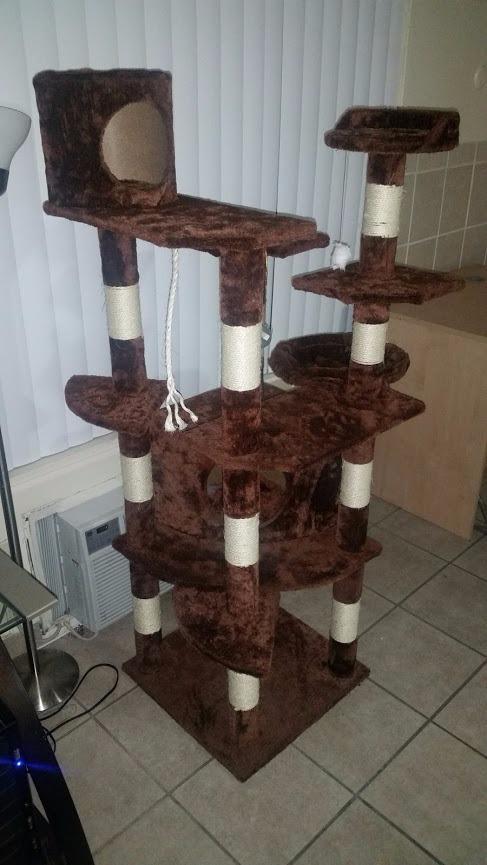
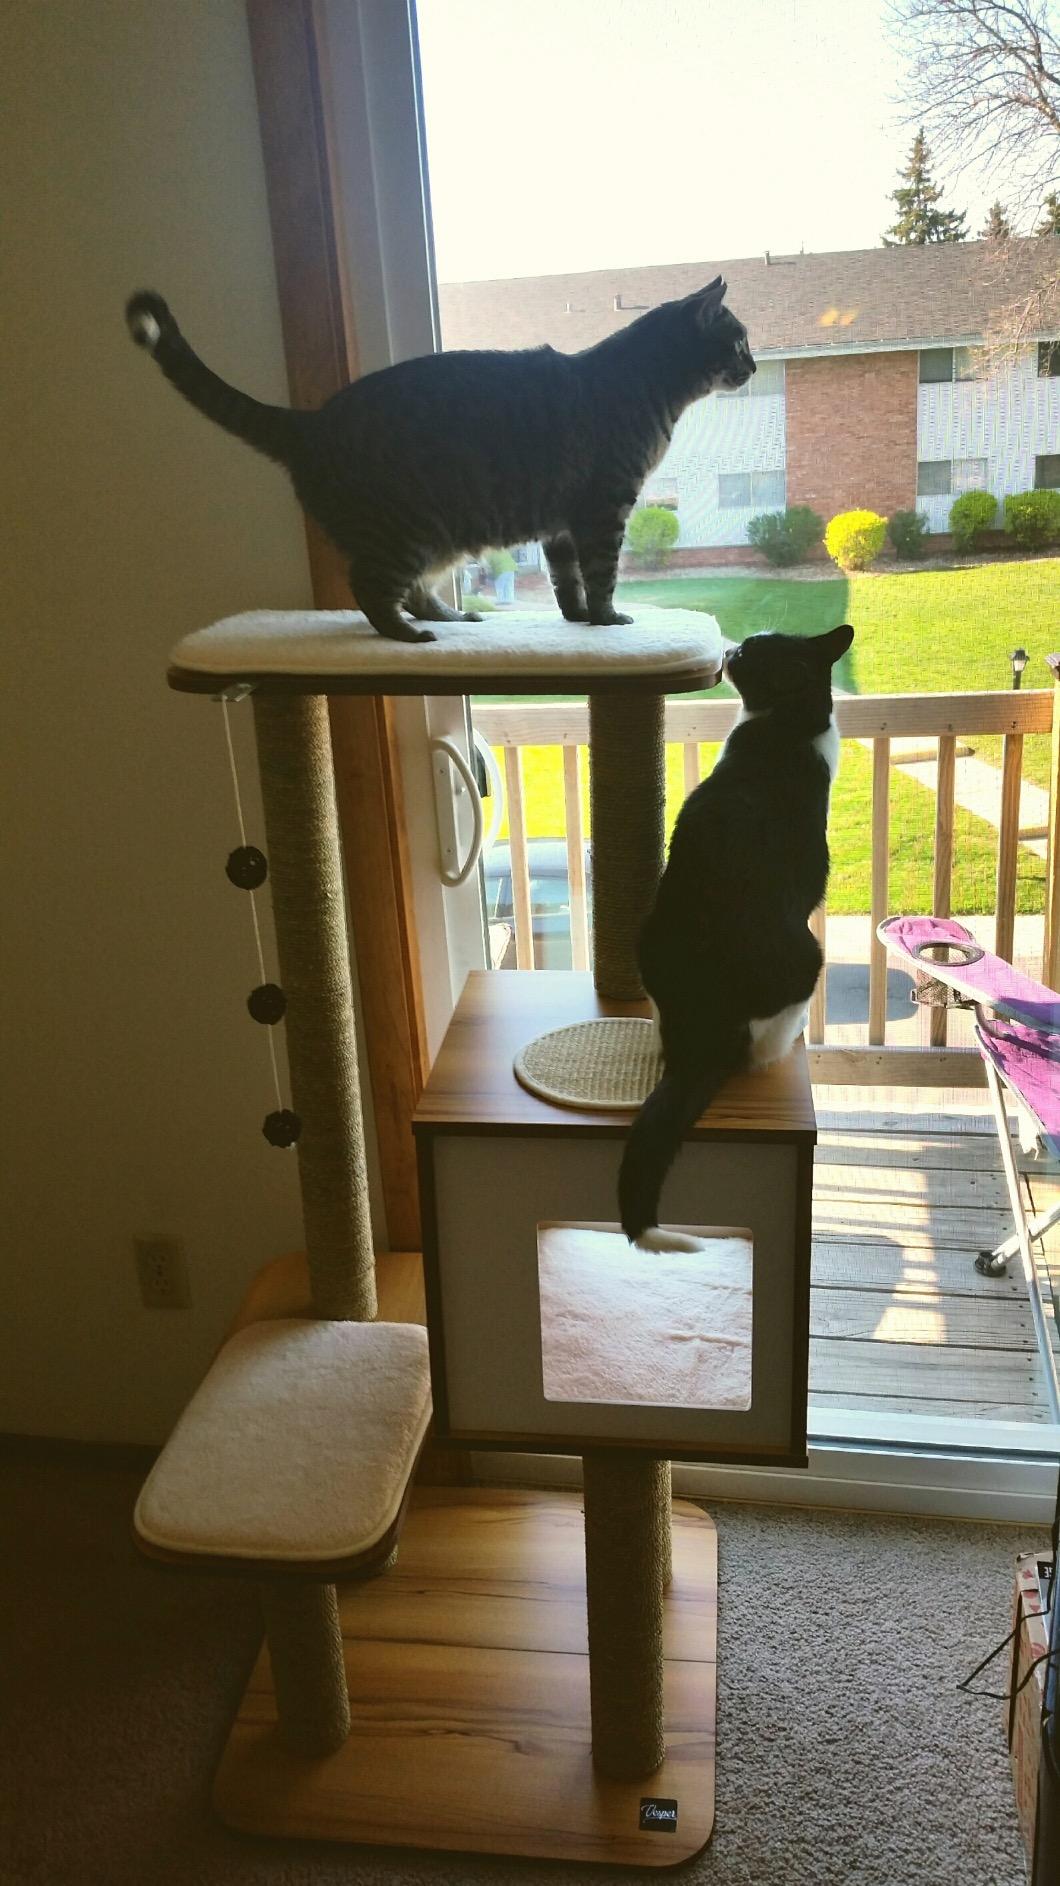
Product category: items_cat tree
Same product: no